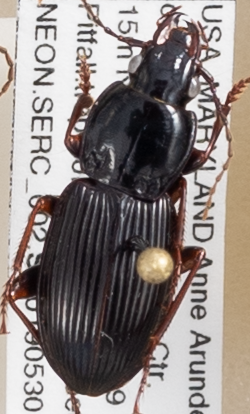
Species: Pterostichus coracinus
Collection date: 2019-09-26
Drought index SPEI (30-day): -1.928
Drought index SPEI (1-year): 1.16
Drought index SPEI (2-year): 2.09